Christiaan Boers

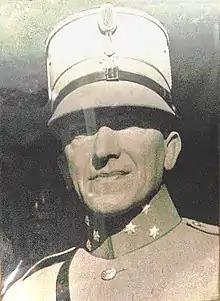
Boers

Christianus Franciscus Johannes Boers (24 October 1889 – 3 May 1942) was a captain in the Royal Netherlands Army during World War II who scored one of the few Allied victories during the German invasion of the Netherlands, by rallying his men in holding off and pushing back the German attackers during the Battle of the Afsluitdijk, fought from 12 to 14 May 1940.